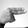
ASL letter: H